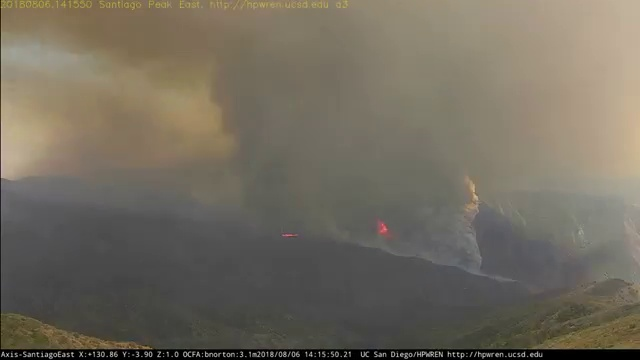
Fire: yes
Smoke: yes